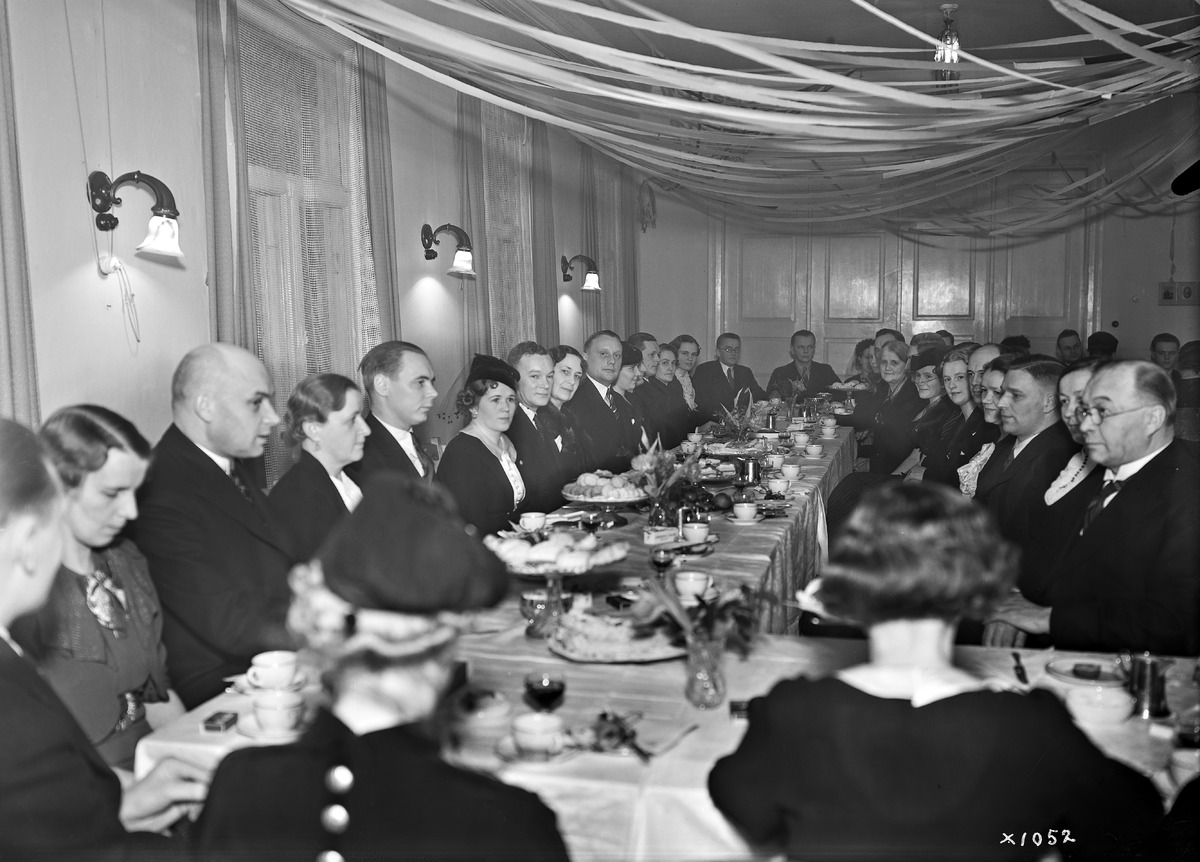
Oulu Oy:n henkilökunnan pikkujoulujuhla
The staff Christmas party of Oulu Oy
sisällön kuvaus: Oulu Oy:n henkilökunnan pikkujoulujuhla 22.12.1937. content description: The staff Christmas party of Oulu Oy on December 22, 1937.
Vuosi: 1937
Paikka: Suomi, Oulu, Suomi, Pohjois-Pohjanmaa, Oulu
Aiheet: Oulu Oy; henkilökunta; sisäkuva; ryhmäkuva; henkilöstö; pikkujoulut; Christmas parties; personnel; staff